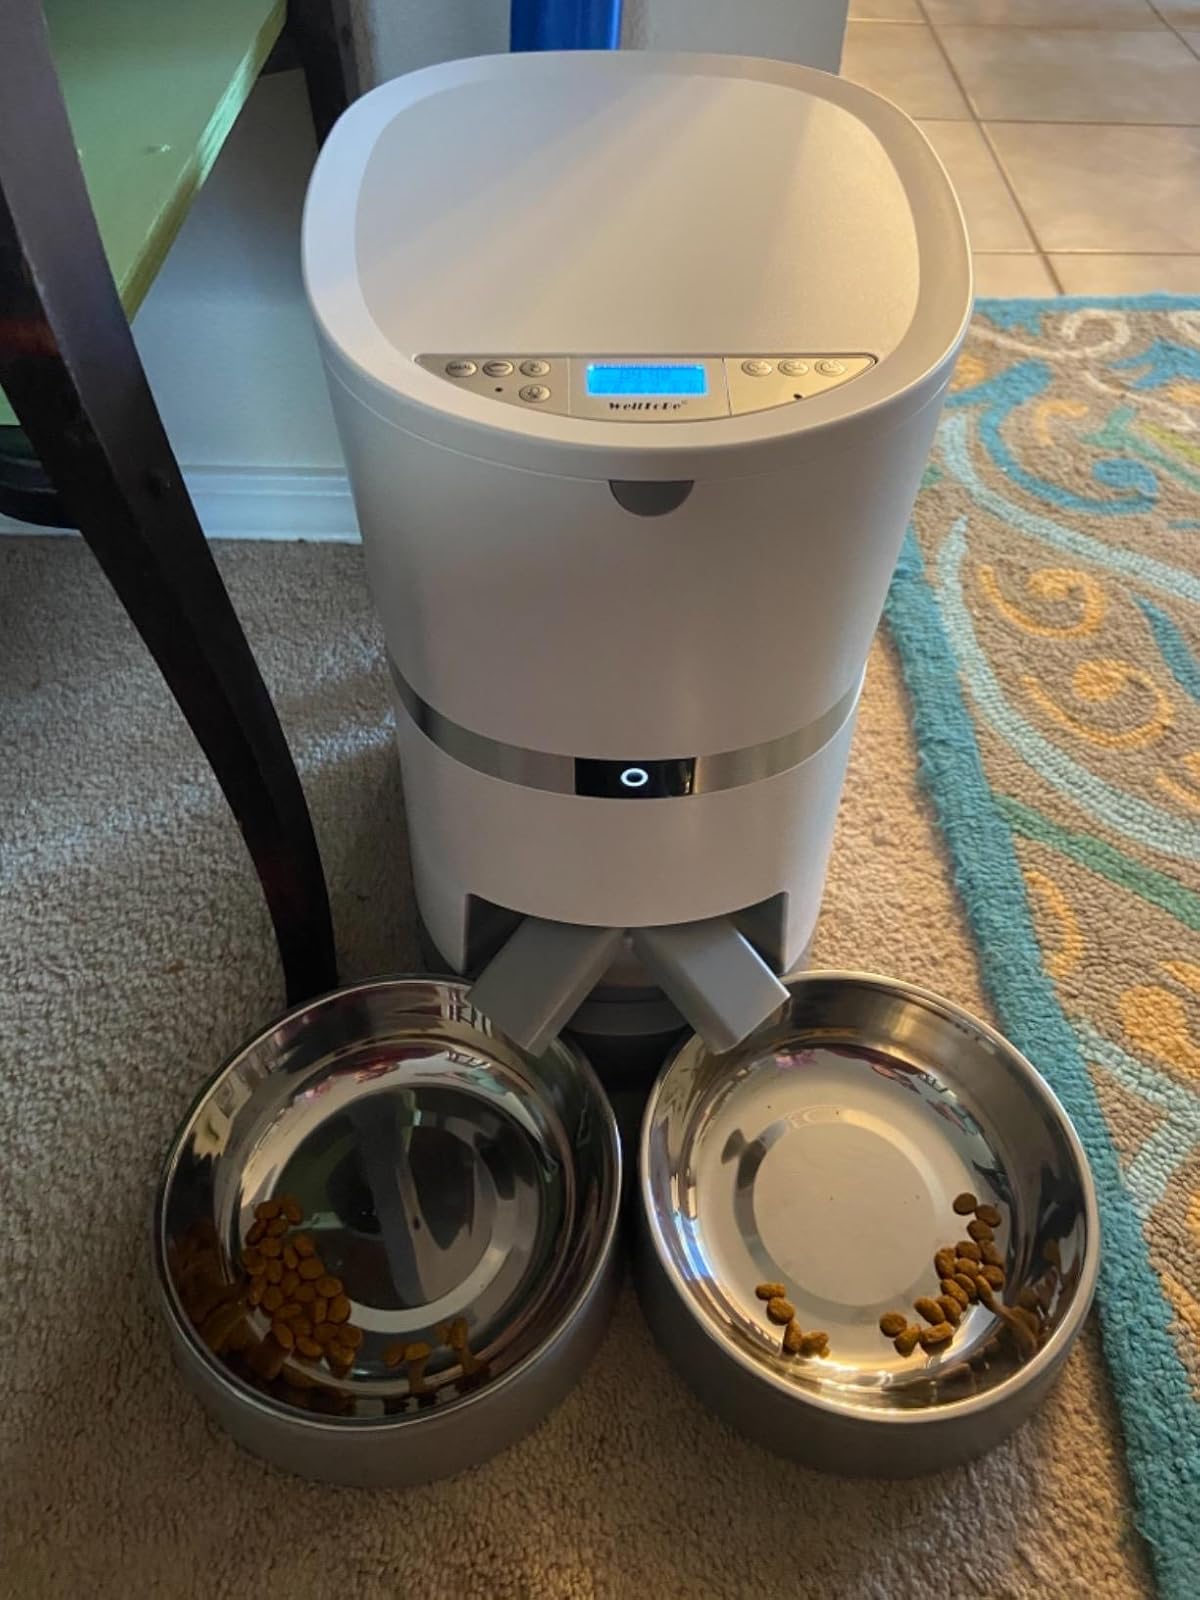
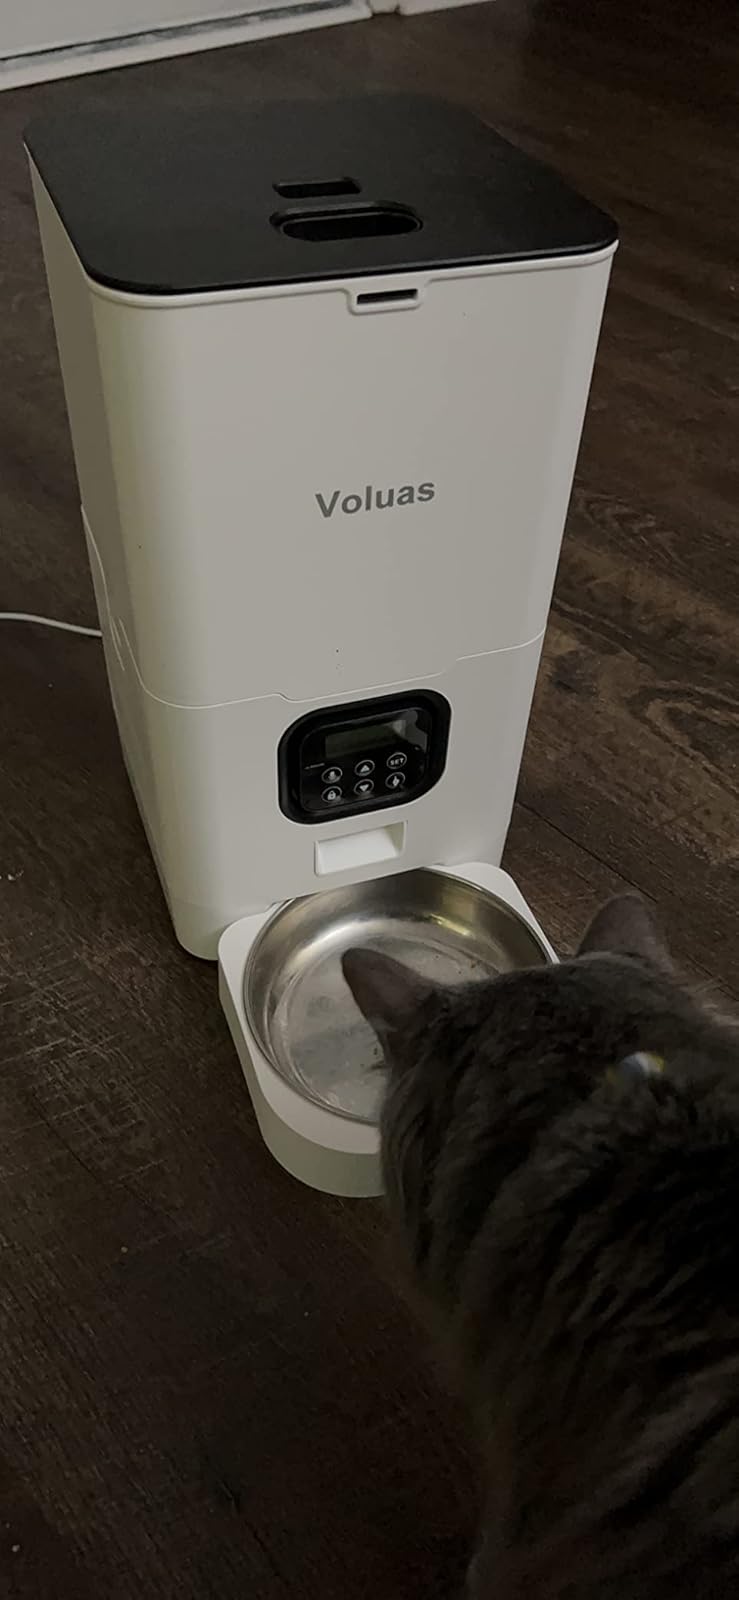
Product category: items_feeder
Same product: no